Poland in the Eurovision Song Contest 2017

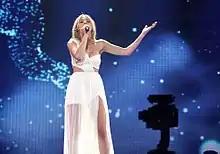
Kasia Moś during a rehearsal before the first semi-final

According to Eurovision rules, all nations with the exceptions of the host country and the "Big Five" (France, Germany, Italy, Spain and the United Kingdom) are required to qualify from one of two semi-finals in order to compete for the final; the top ten countries from each semi-final progress to the final. The European Broadcasting Union (EBU) split up the competing countries into six different pots based on voting patterns from previous contests, with countries with favourable voting histories put into the same pot. On 31 January 2017, a special allocation draw was held which placed each country into one of the two semi-finals, as well as which half of the show they would perform in. Poland was placed into the first semi-final, to be held on 9 May 2017, and was scheduled to perform in the second half of the show.